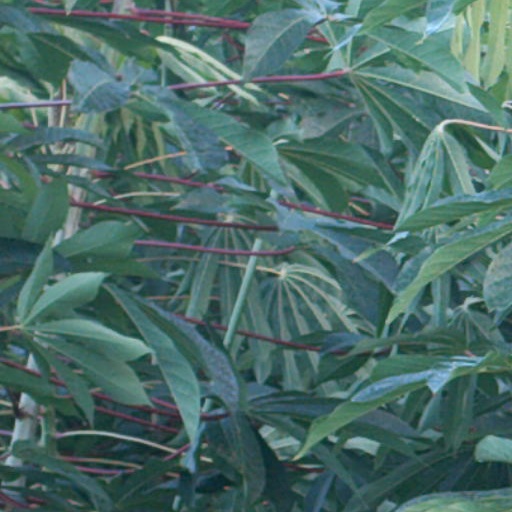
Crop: cassava